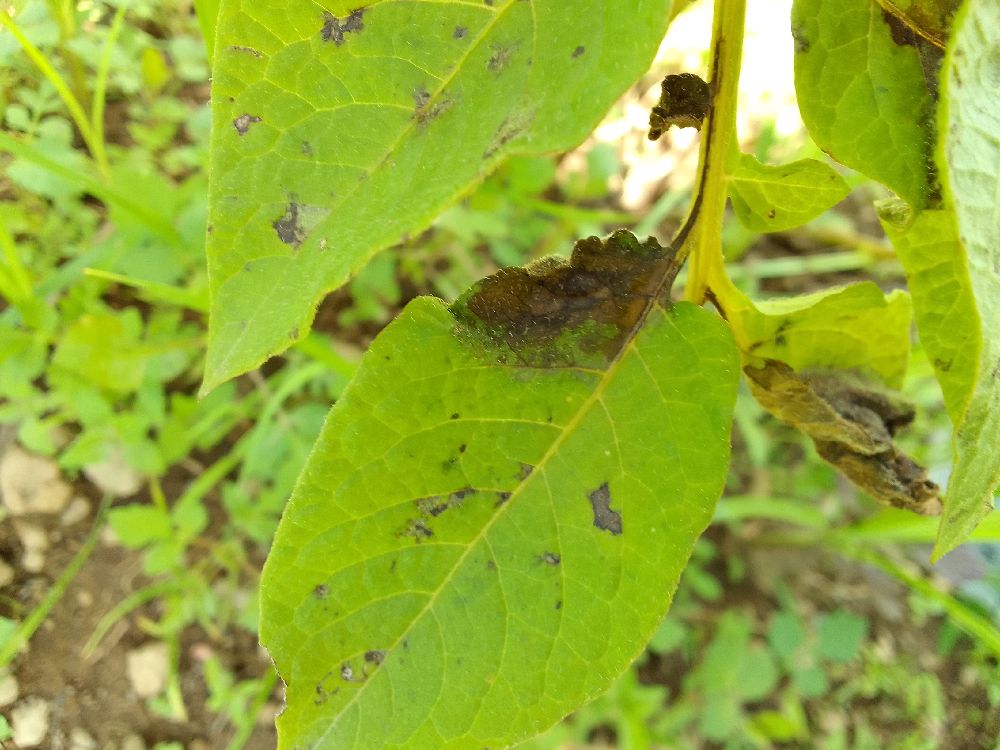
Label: Late blight